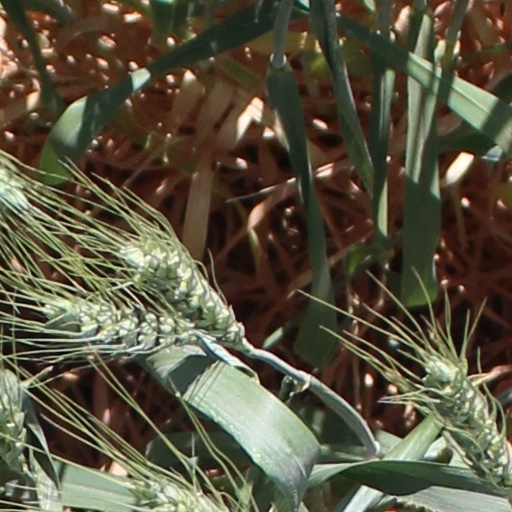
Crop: wheat